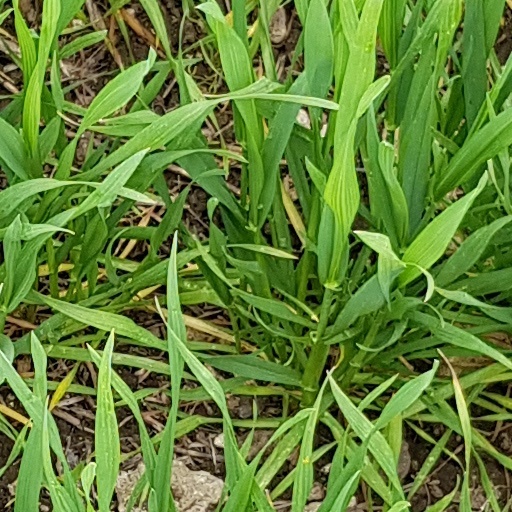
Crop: wheat